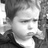
Emotion: sad